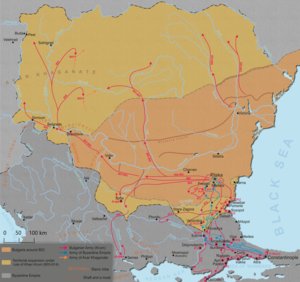
Nicéphore Iᵉʳ, dit le Logothète, probablement né vers 750 et mort le 26 juillet 811, est un empereur byzantin régnant de 802 à 811. Son règne intervient au moment d'une période d'instabilité depuis les années 780, qui font suite à la reprise en main de l'Empire par la dynastie isaurienne.
Michel Iᵉʳ Rhangabé, né vers 770 et mort le 11 janvier 844, est un empereur byzantin de 811 à 813.
Léon V l'Arménien, né vers 775 et assassiné le 25 décembre 820, est un empereur byzantin de 813 à 820. D'origine arménienne, il vient d'Asie Mineure et s'élève par la voie des armes. Il participe à la révolte avortée de Bardanès Tourkos mais parvient à rester proche du milieu impérial. Finalement, il profite de la défaite de Michel Iᵉʳ Rhangabé contre les Bulgares en 813 pour le renverser et s'emparer du trône.